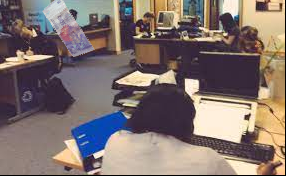
Denominación: 100